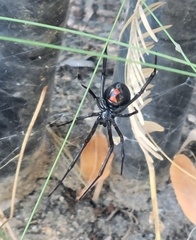
Species: Lactrodectus_hesperus